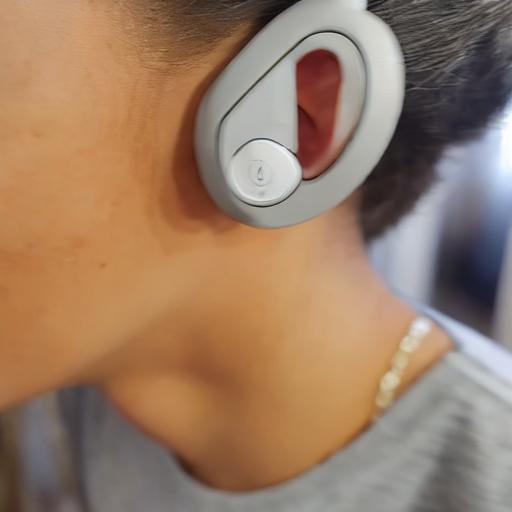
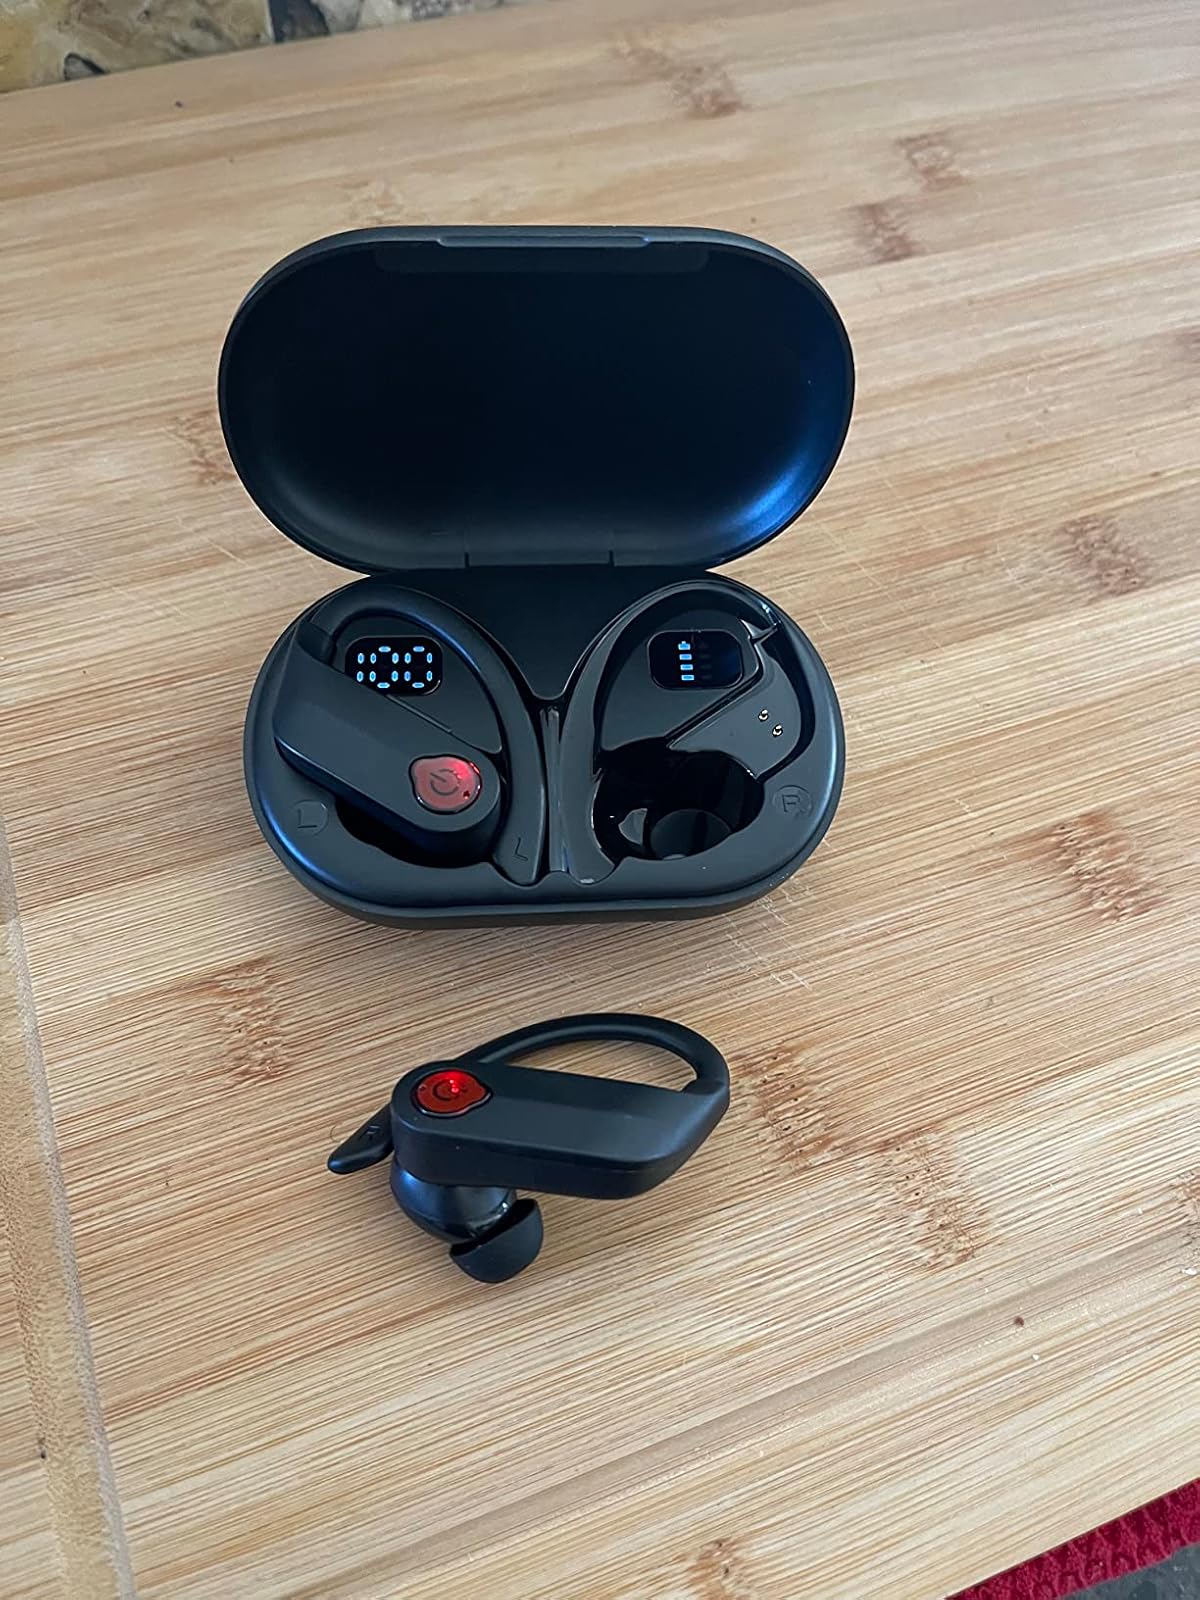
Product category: earbuds
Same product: no